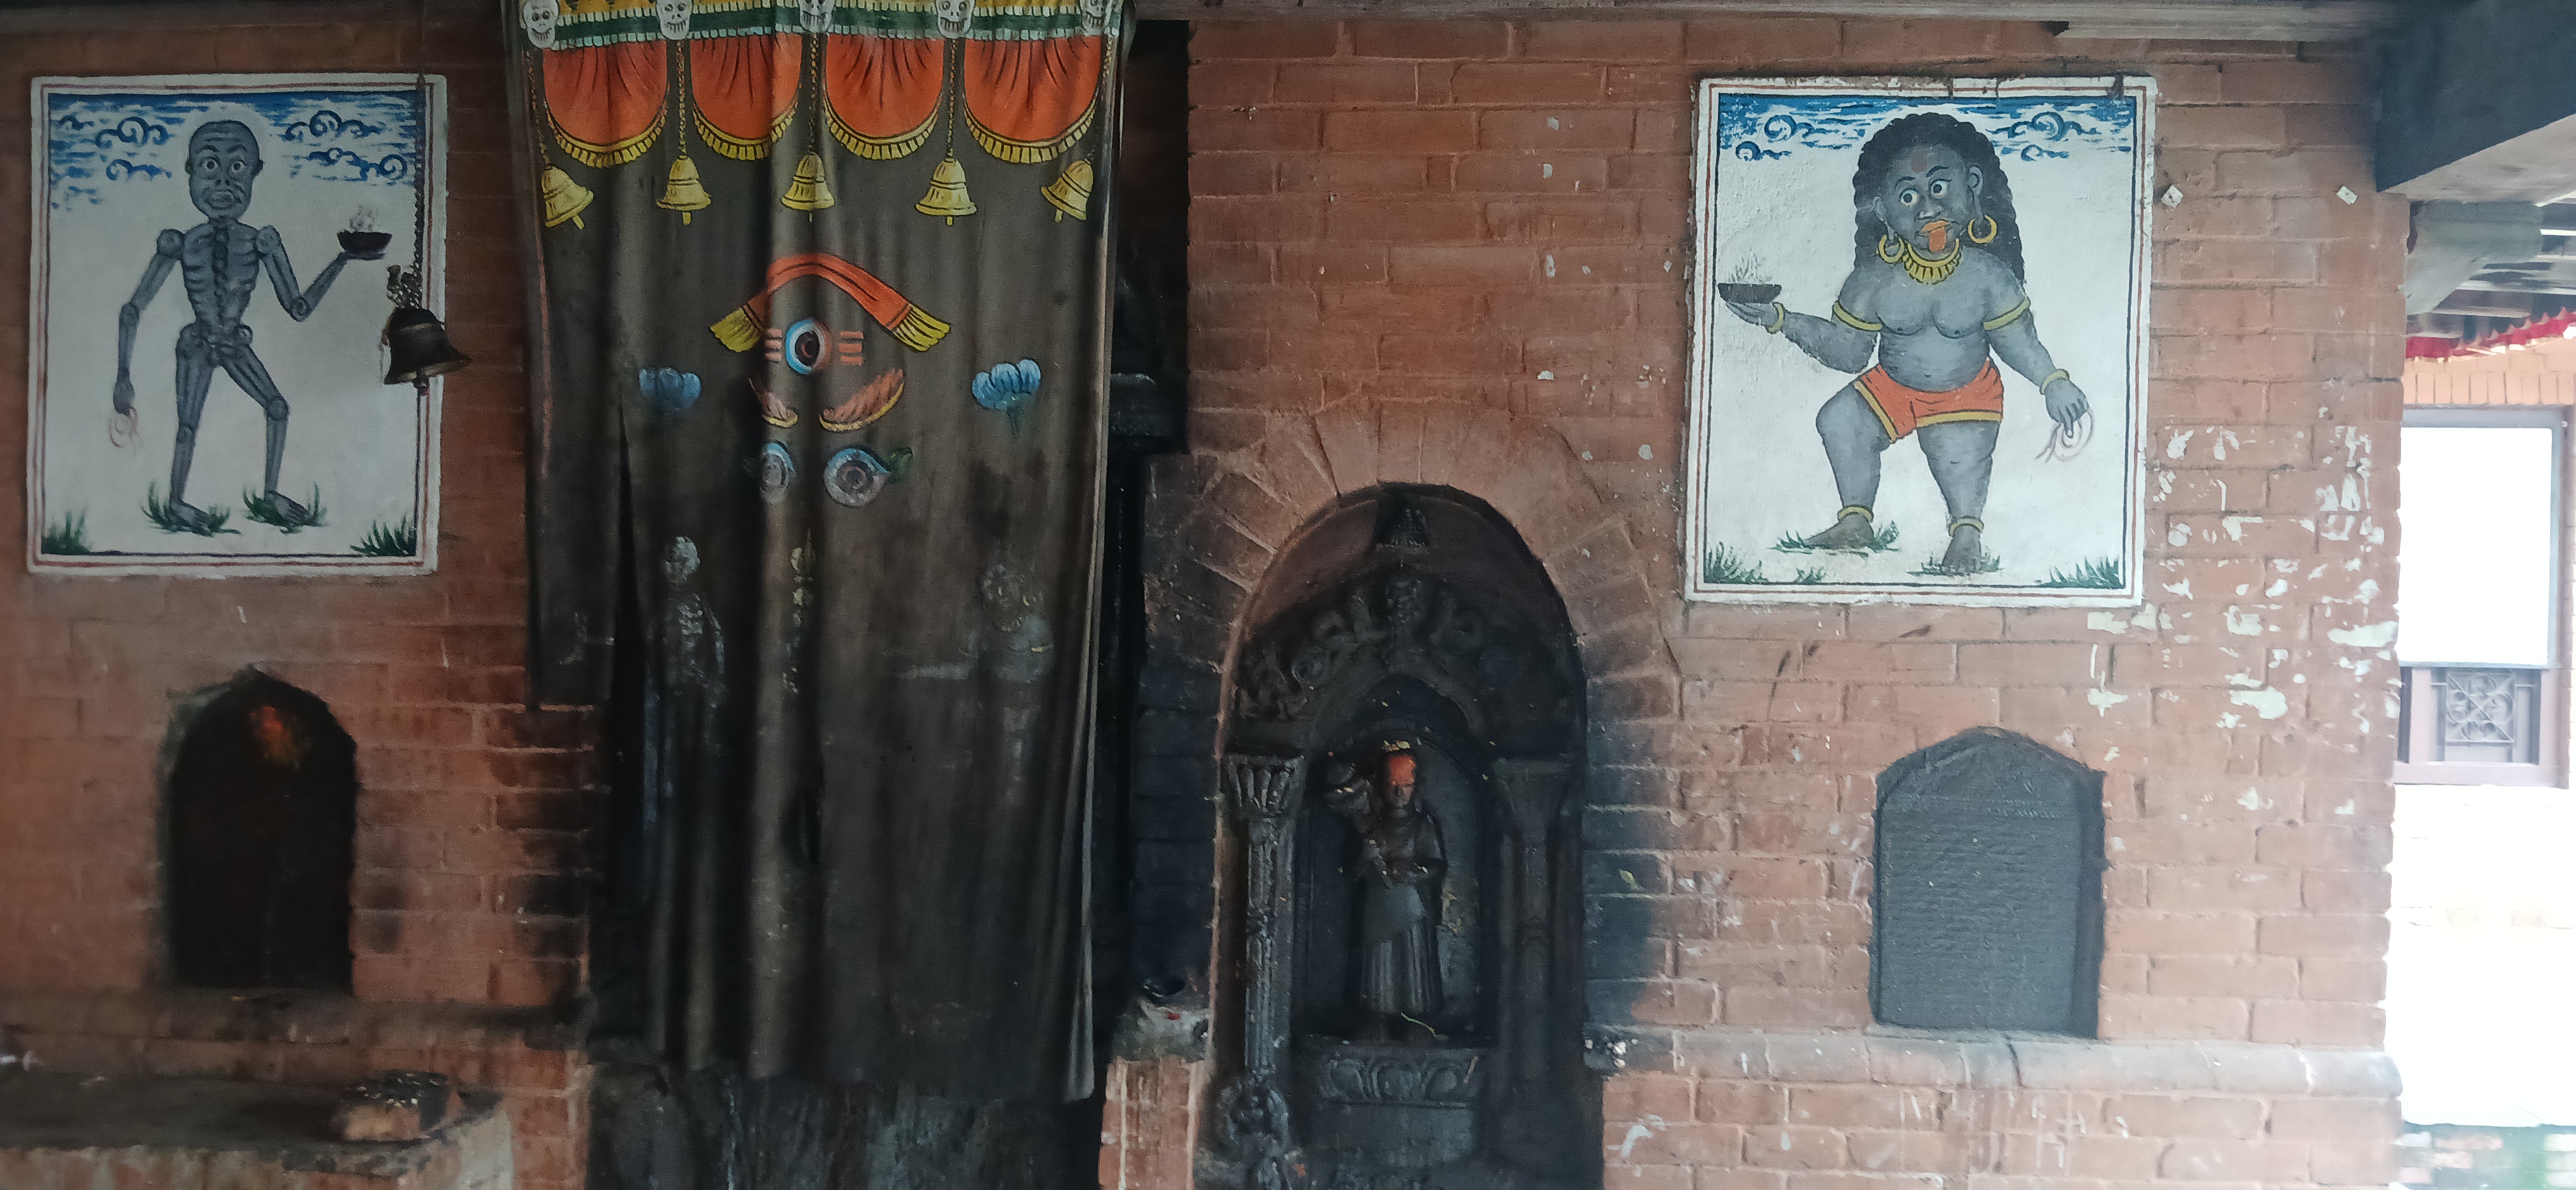
Heritage site: Yampi_Mahabihar